James Bateman (horticulturist)

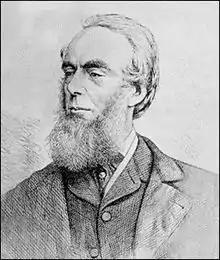
James Bateman

James Bateman (18 July 1811 – 27 November 1897) was a British landowner and accomplished horticulturist. He developed Biddulph Grange after moving there around 1840, from nearby Knypersley Hall in Staffordshire, England. He created the famous gardens at Biddulph with the aid of his wife Maria and his friend and painter of seascapes Edward William Cooke. From 1865–70 he was the founding president of the North Staffordshire Field Club, the large local organisation which researched local natural history and folklore.